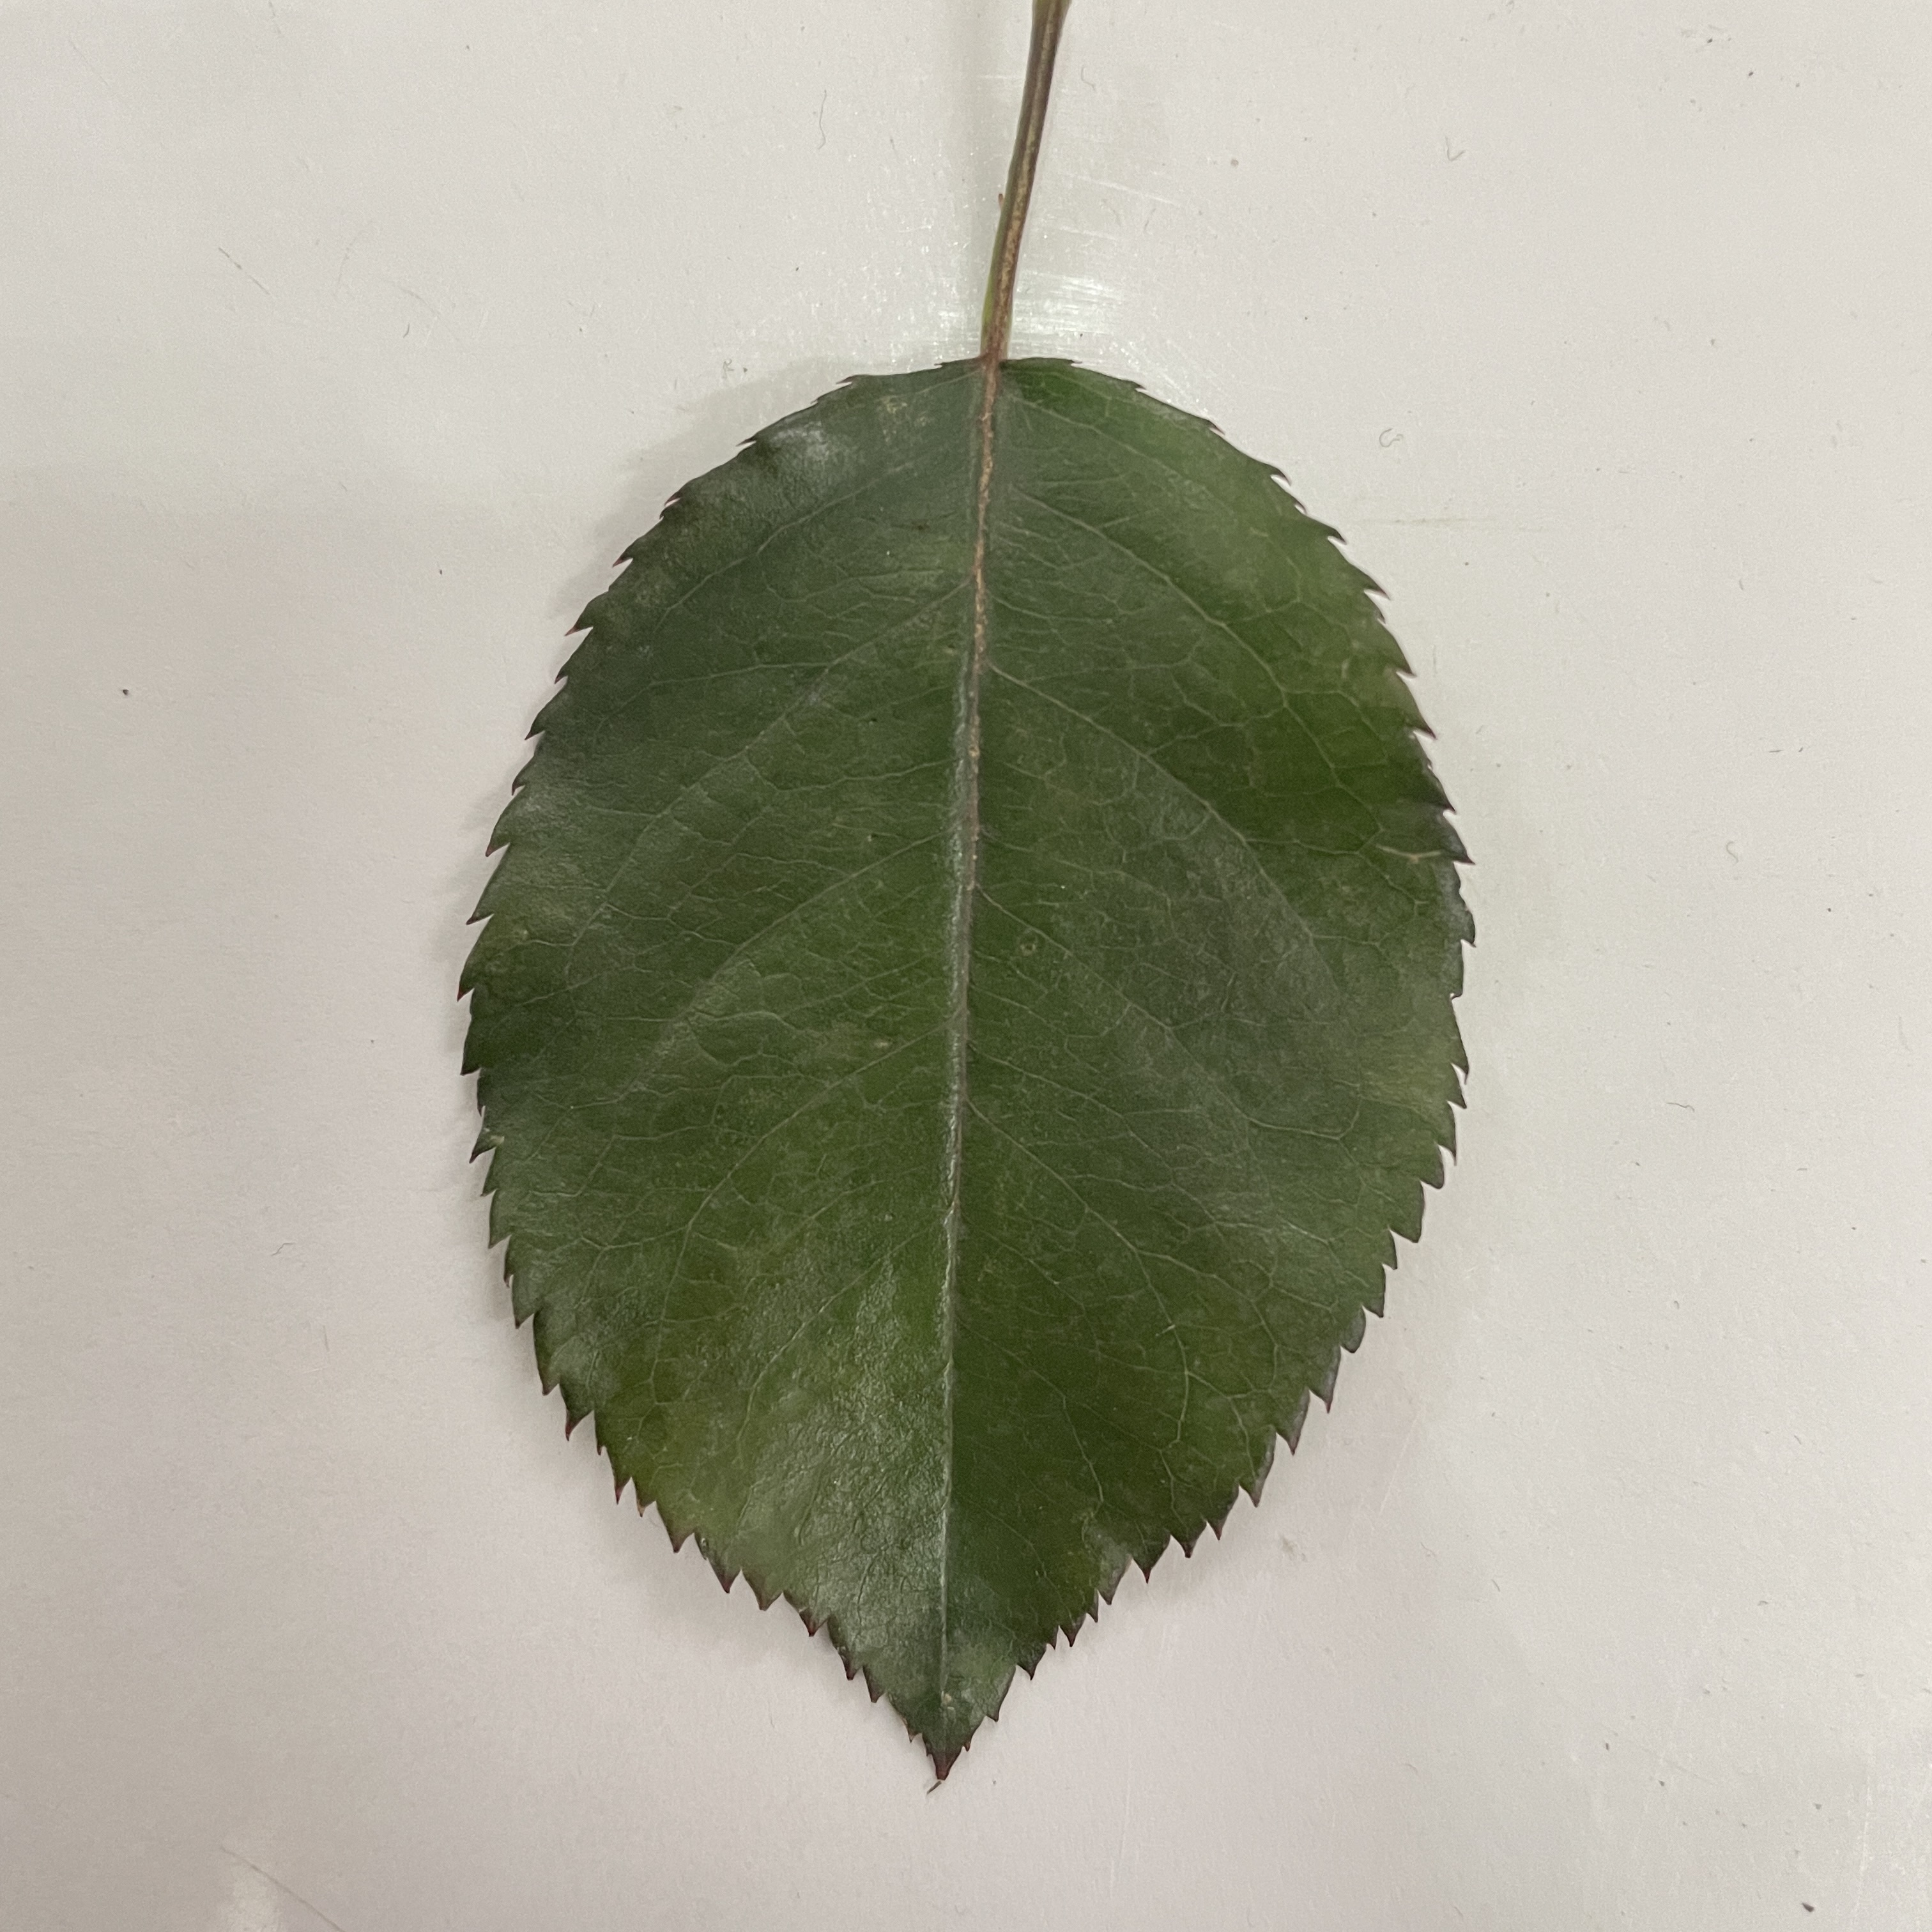
Label: Healthy Leaf